Erik the Red

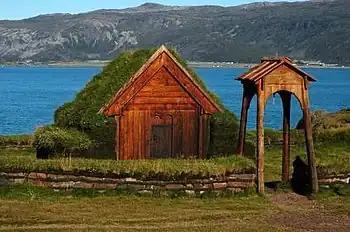
21st-century reproduction of Þjódhild's church, with Eriksfjord in the background. Located in Qassiarsuk, Greenland.

In the Eastern Settlement, Erik built the estate of Brattahlíð, near present-day Narsarsuaq, in what is known today as Qassiarsuk. Erik held the title of paramount chieftain of Greenland and became both greatly respected and wealthy.